Hook-and-loop fastener

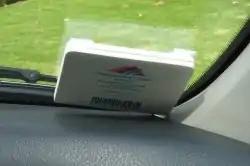
RFID transponder attached to car with hook-and-loop fastener

Various constructions and strengths are available. Fasteners made of Teflon loops, polyester hooks, and glass backing are used in aerospace applications, e.g. on Space Shuttles. The strength of the bond depends on how well the hooks are embedded in the loops, how much surface area is in contact with the hooks, and the nature of the force pulling it apart. If hook-and-loop is used to bond two rigid surfaces, such as auto body panels and frame, the bond is particularly strong because any force pulling the pieces apart is spread evenly across all hooks. Also, any force pushing the pieces together is disproportionately applied to engaging more hooks and loops. Vibration can cause rigid pieces to improve their bond. Full-body hook-and-loop suits have been made that can hold a person to a suitably covered wall.